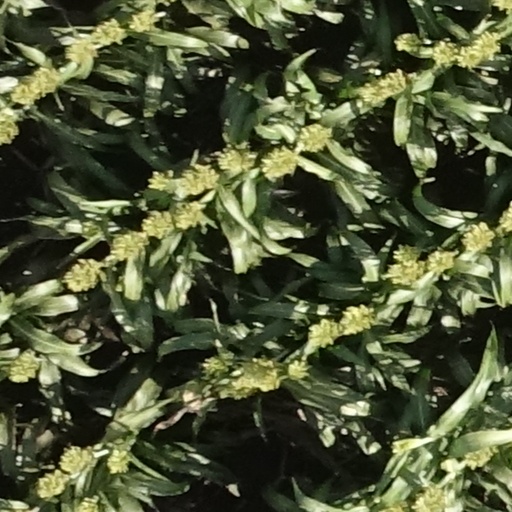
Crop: sorghum